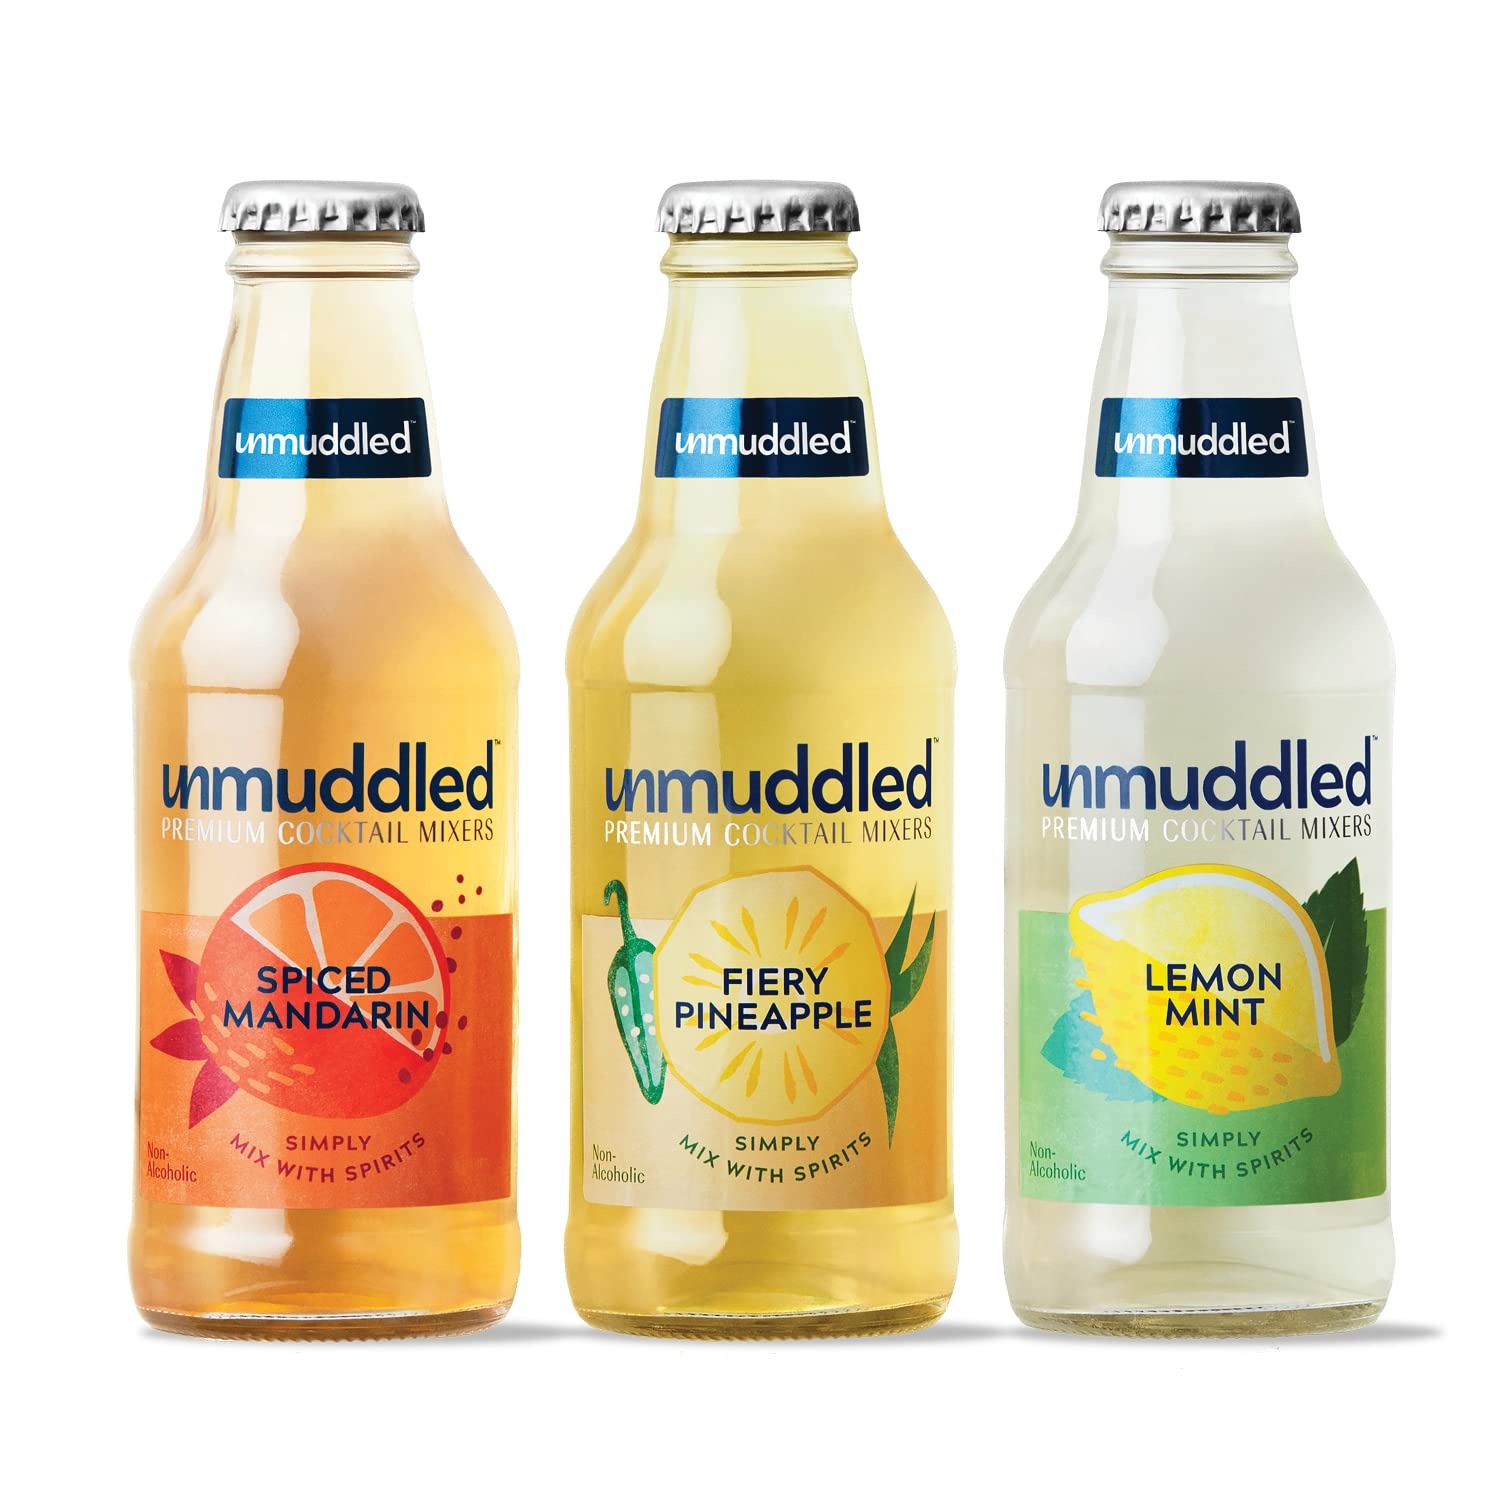
Item Name: Unmuddled Premium Cocktail Mixers, 3 Flavor Variety Pack, 7oz bottle, 12 pack
Bullet Point 1: Includes 12 (7oz) bottles of Unmuddled Premium Cocktail Mixers: (4) each of Fiery Pineapple, Lemon Mint, and Spiced Mandarin flavors
Bullet Point 2: Mix 2 drinks per bottle of Unmuddled Premium Cocktail Mixers.
Bullet Point 3: Simply mix with spirits and add your own twist.
Bullet Point 4: Non Alcoholic Mixers made with a splash of real juice.
Bullet Point 5: Made with no artificial sweeteners.
Bullet Point 6: No blending, straining, or shaking required.
Bullet Point 7: Ice. Sprits. Unmuddled.
Value: 84.0
Unit: Ounce

Price: 28.53